Aerospace bearing

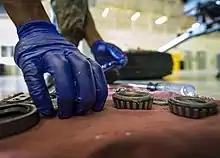
US Airman cleans thrust bearings, an example of aerospace bearings.

Aerospace bearings are the bearings installed in aircraft and aerospace systems including commercial, private, military, or space applications.